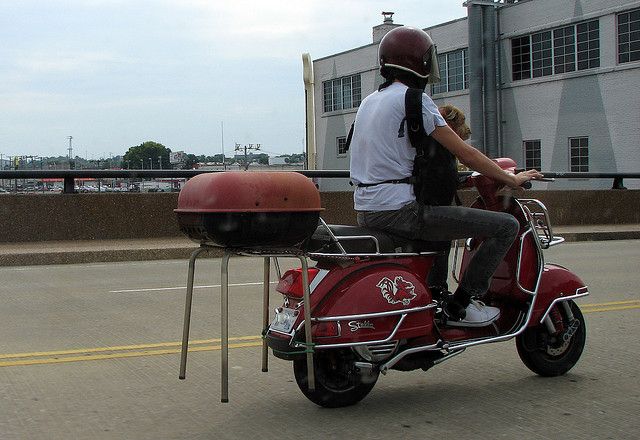
user: Given an image and a question. Answer the question in a short answer. Question: What brand of grill is this? Short Answer:
assistant: webber